Farnesyl-diphosphate farnesyltransferase

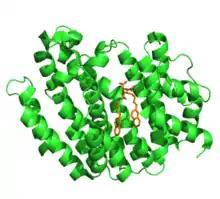
Human Squalene synthase in complex with inhibitor. PDB

Squalene synthase (SQS) or farnesyl-diphosphate:farnesyl-diphosphate farnesyl transferase is an enzyme localized to the membrane of the endoplasmic reticulum. SQS participates in the isoprenoid biosynthetic pathway, catalyzing a two-step reaction in which two identical molecules of farnesyl pyrophosphate (FPP) are converted into squalene, with the consumption of NADPH. Catalysis by SQS is the first committed step in sterol synthesis, since the squalene produced is converted exclusively into various sterols, such as cholesterol, via a complex, multi-step pathway. SQS belongs to squalene/phytoene synthase family of proteins.